Rainbow Without Colours

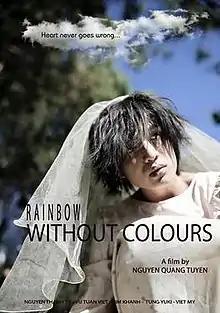

Rainbow Without Colours (Vietnamese: "Cầu vồng không sắc") is a 2015 Vietnamese film directed by Nguyen Quang Tuyen. It was screened at the 39th Montreal World Film Festival. The film stars Nguyen Thanh Tu as Hoang and Vu Tuan Viet as Hung, and focuses on the romantic relationship between two stepbrothers and their parents after they announce their love to their family. The film received good reviews from both critics and audiences.